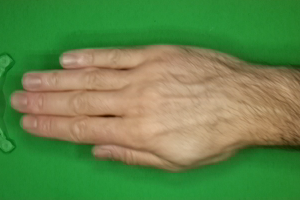
Label: paper